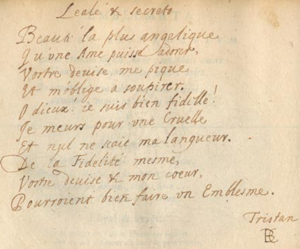
Tristan L'Hermite (1601-1655) - Extrait des Manuscrits de Glasgow (après 1608)
Les Manuscrits de Glasgow constituent un ensemble de poèmes manuscrits, en marge des emblèmes gravés d'un livre constitué par Otto van Veen, les Amorum emblemata de 1608. Parmi ces poèmes, treize sont identifiés comme notés et signés par Tristan L'Hermite. Longtemps ignorés, ces manuscrits ont été redécouverts et publiés en 1997. Quelques poèmes, d'une main différente, ont été attribués notamment à Vincent Voiture.
François L'Hermite du Solier, dit Tristan L'Hermite ou Tristan, né en 1601 au château du Solier près de Janaillat dans la Marche, mort à Paris le 7 septembre 1655, est un gentilhomme et écrivain français. D'abord page dans l'entourage de Henri de Bourbon-Verneuil, fils naturel du roi Henri IV, puis homme d'épée au service de Louis XIII et de son frère Gaston, duc d'Orléans, il est passé à la postérité comme auteur polygraphe — s'étant illustré comme poète, dramaturge et romancier.